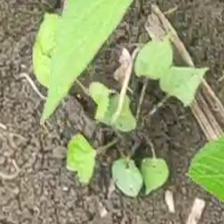
Weed species: Little_Mallow(Malva parviflora)